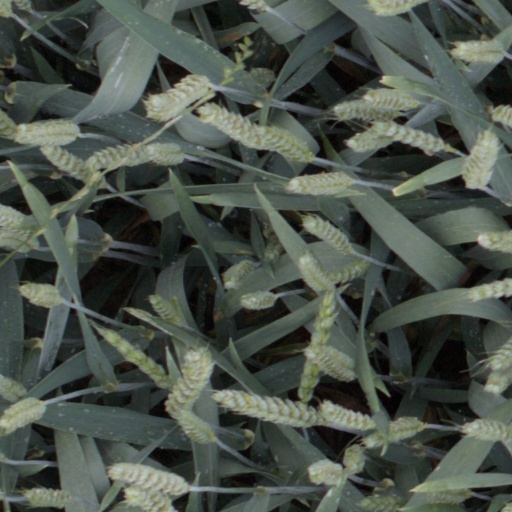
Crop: wheat